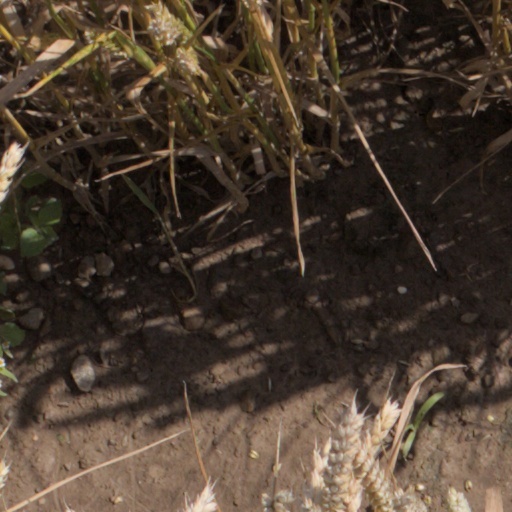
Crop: wheat